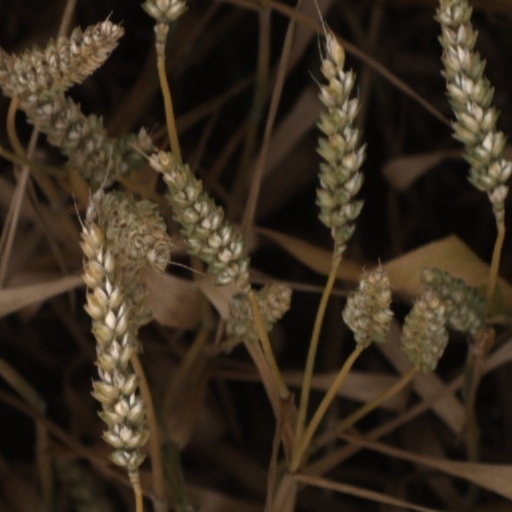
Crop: wheat